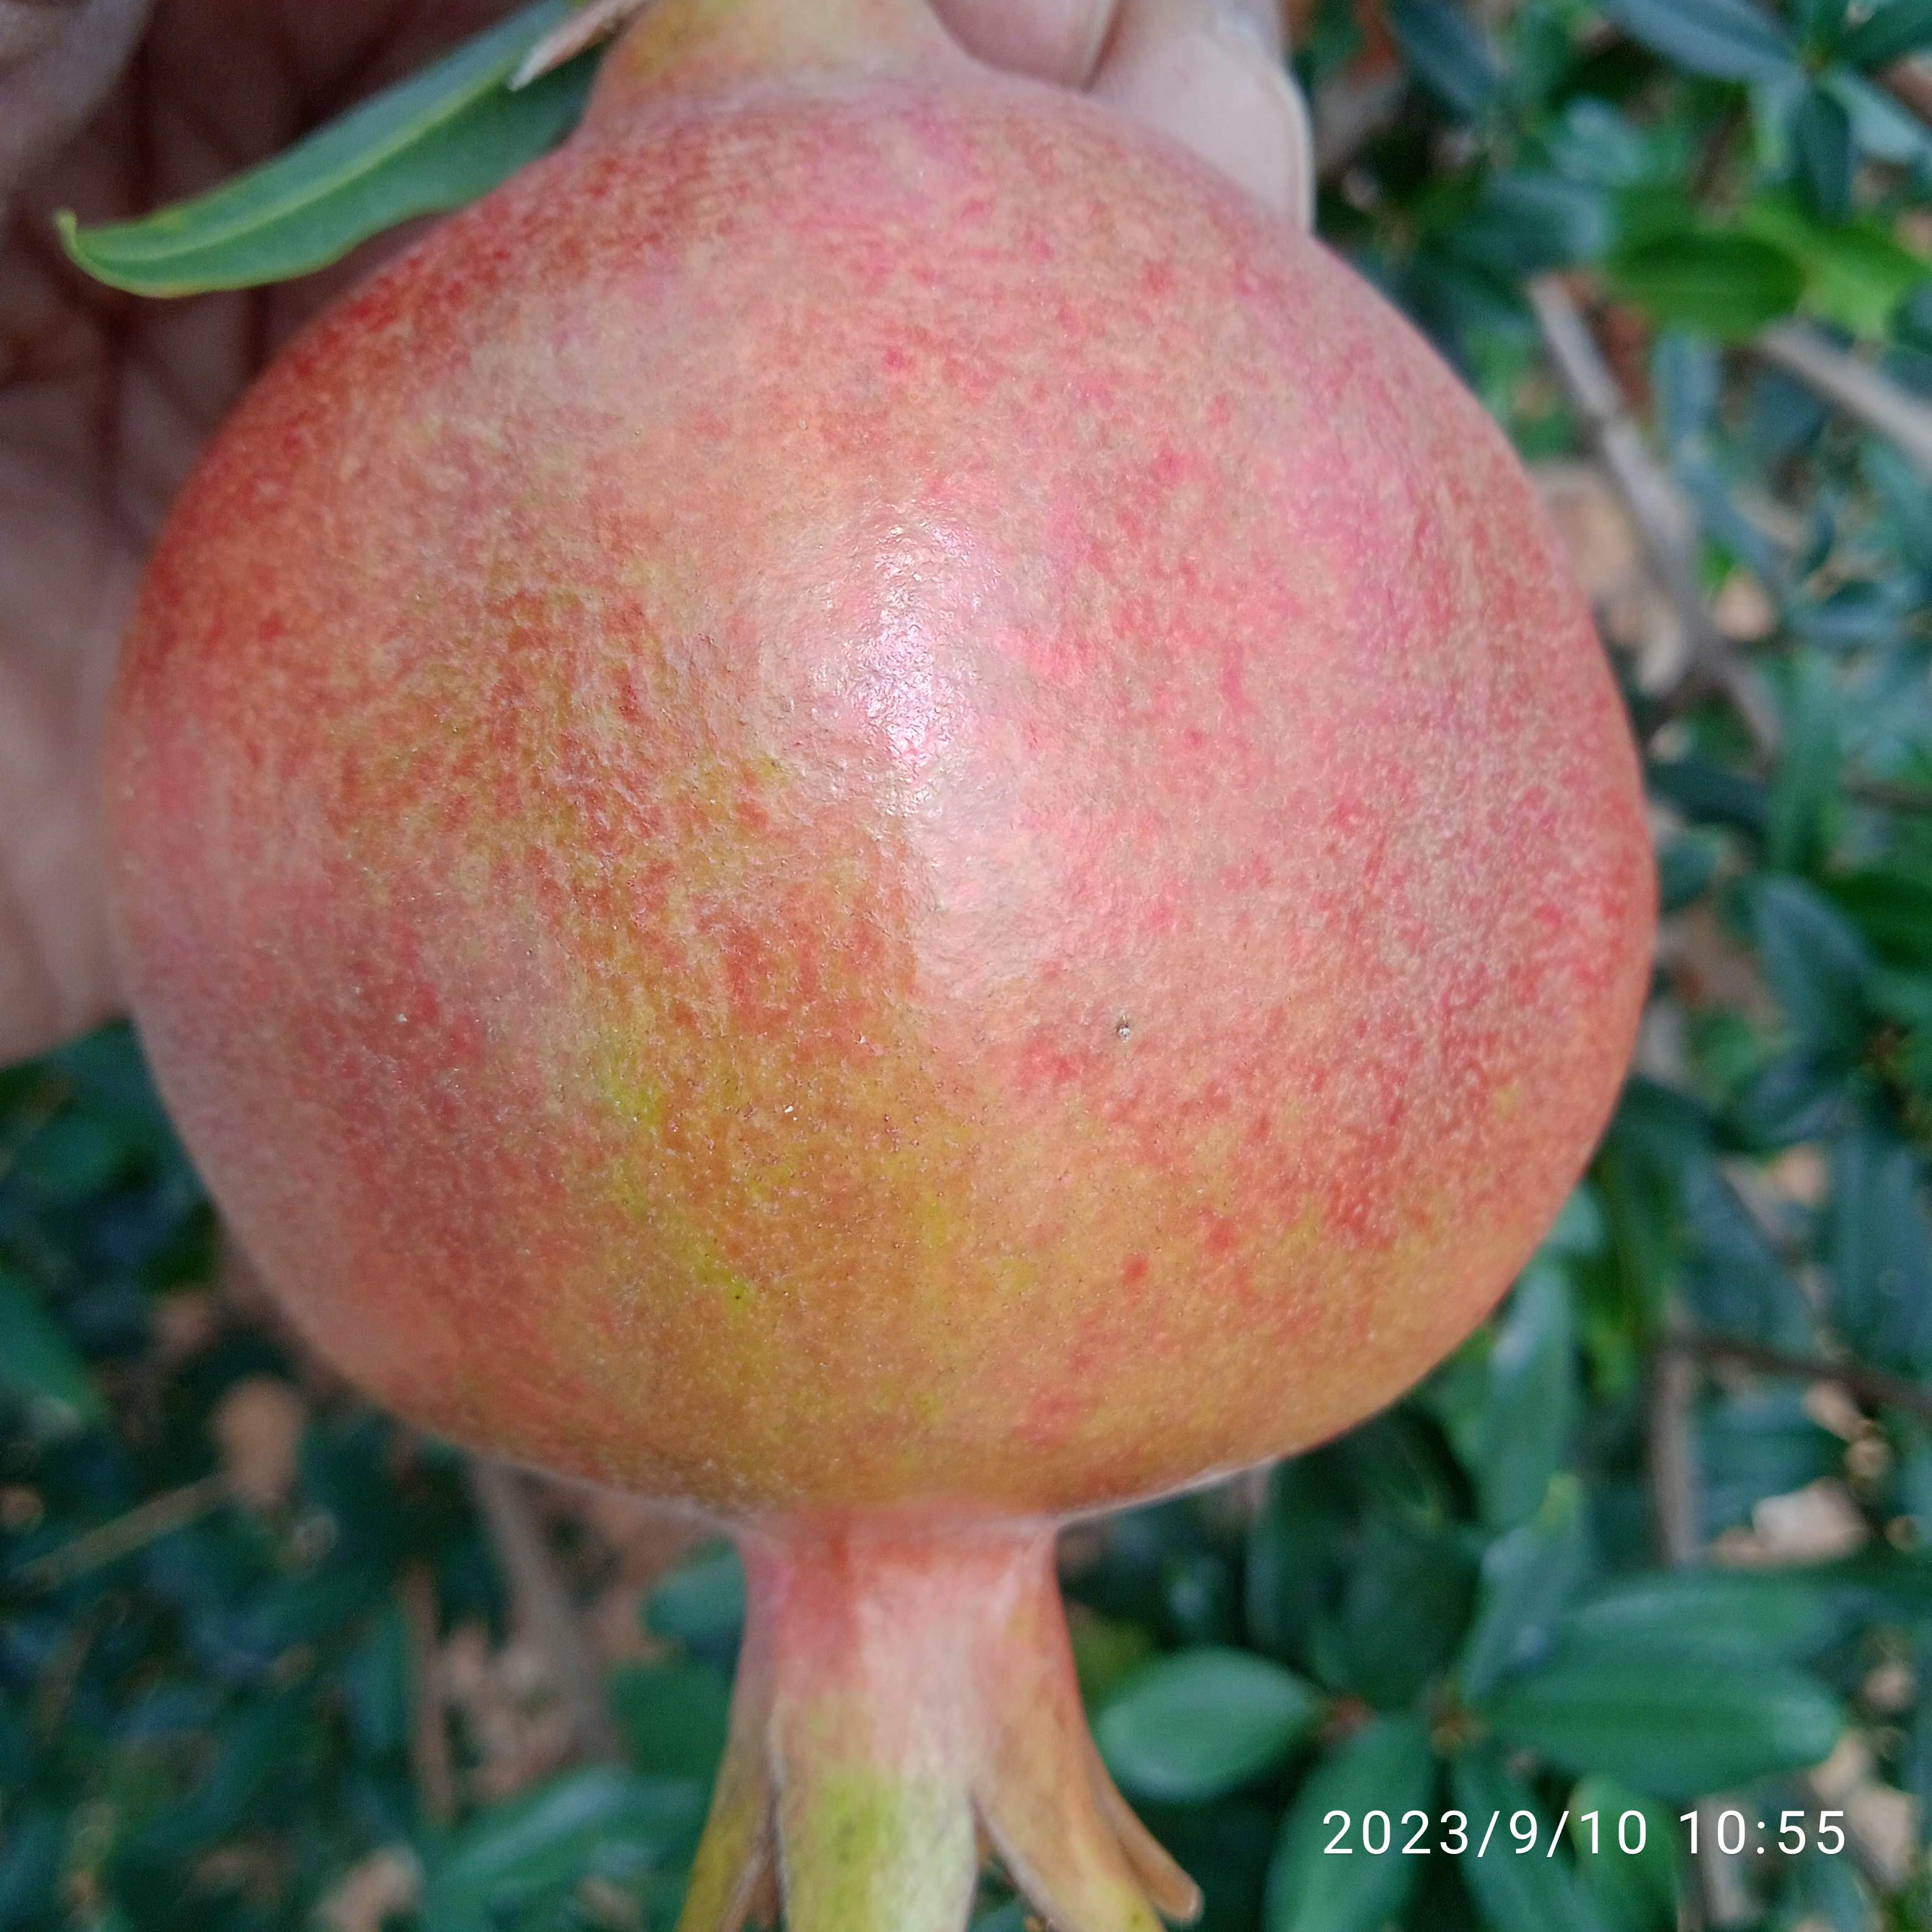
Label: Healthy